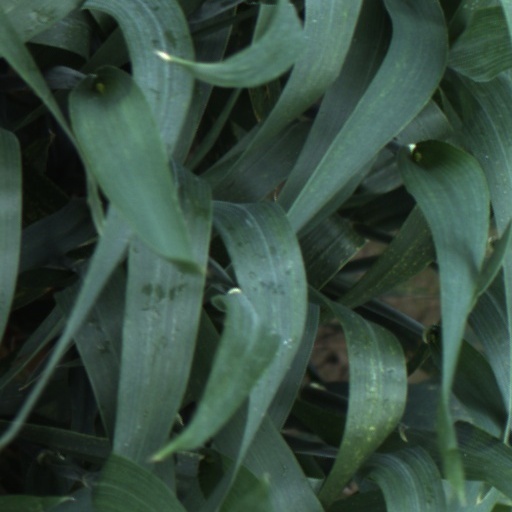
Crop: wheat